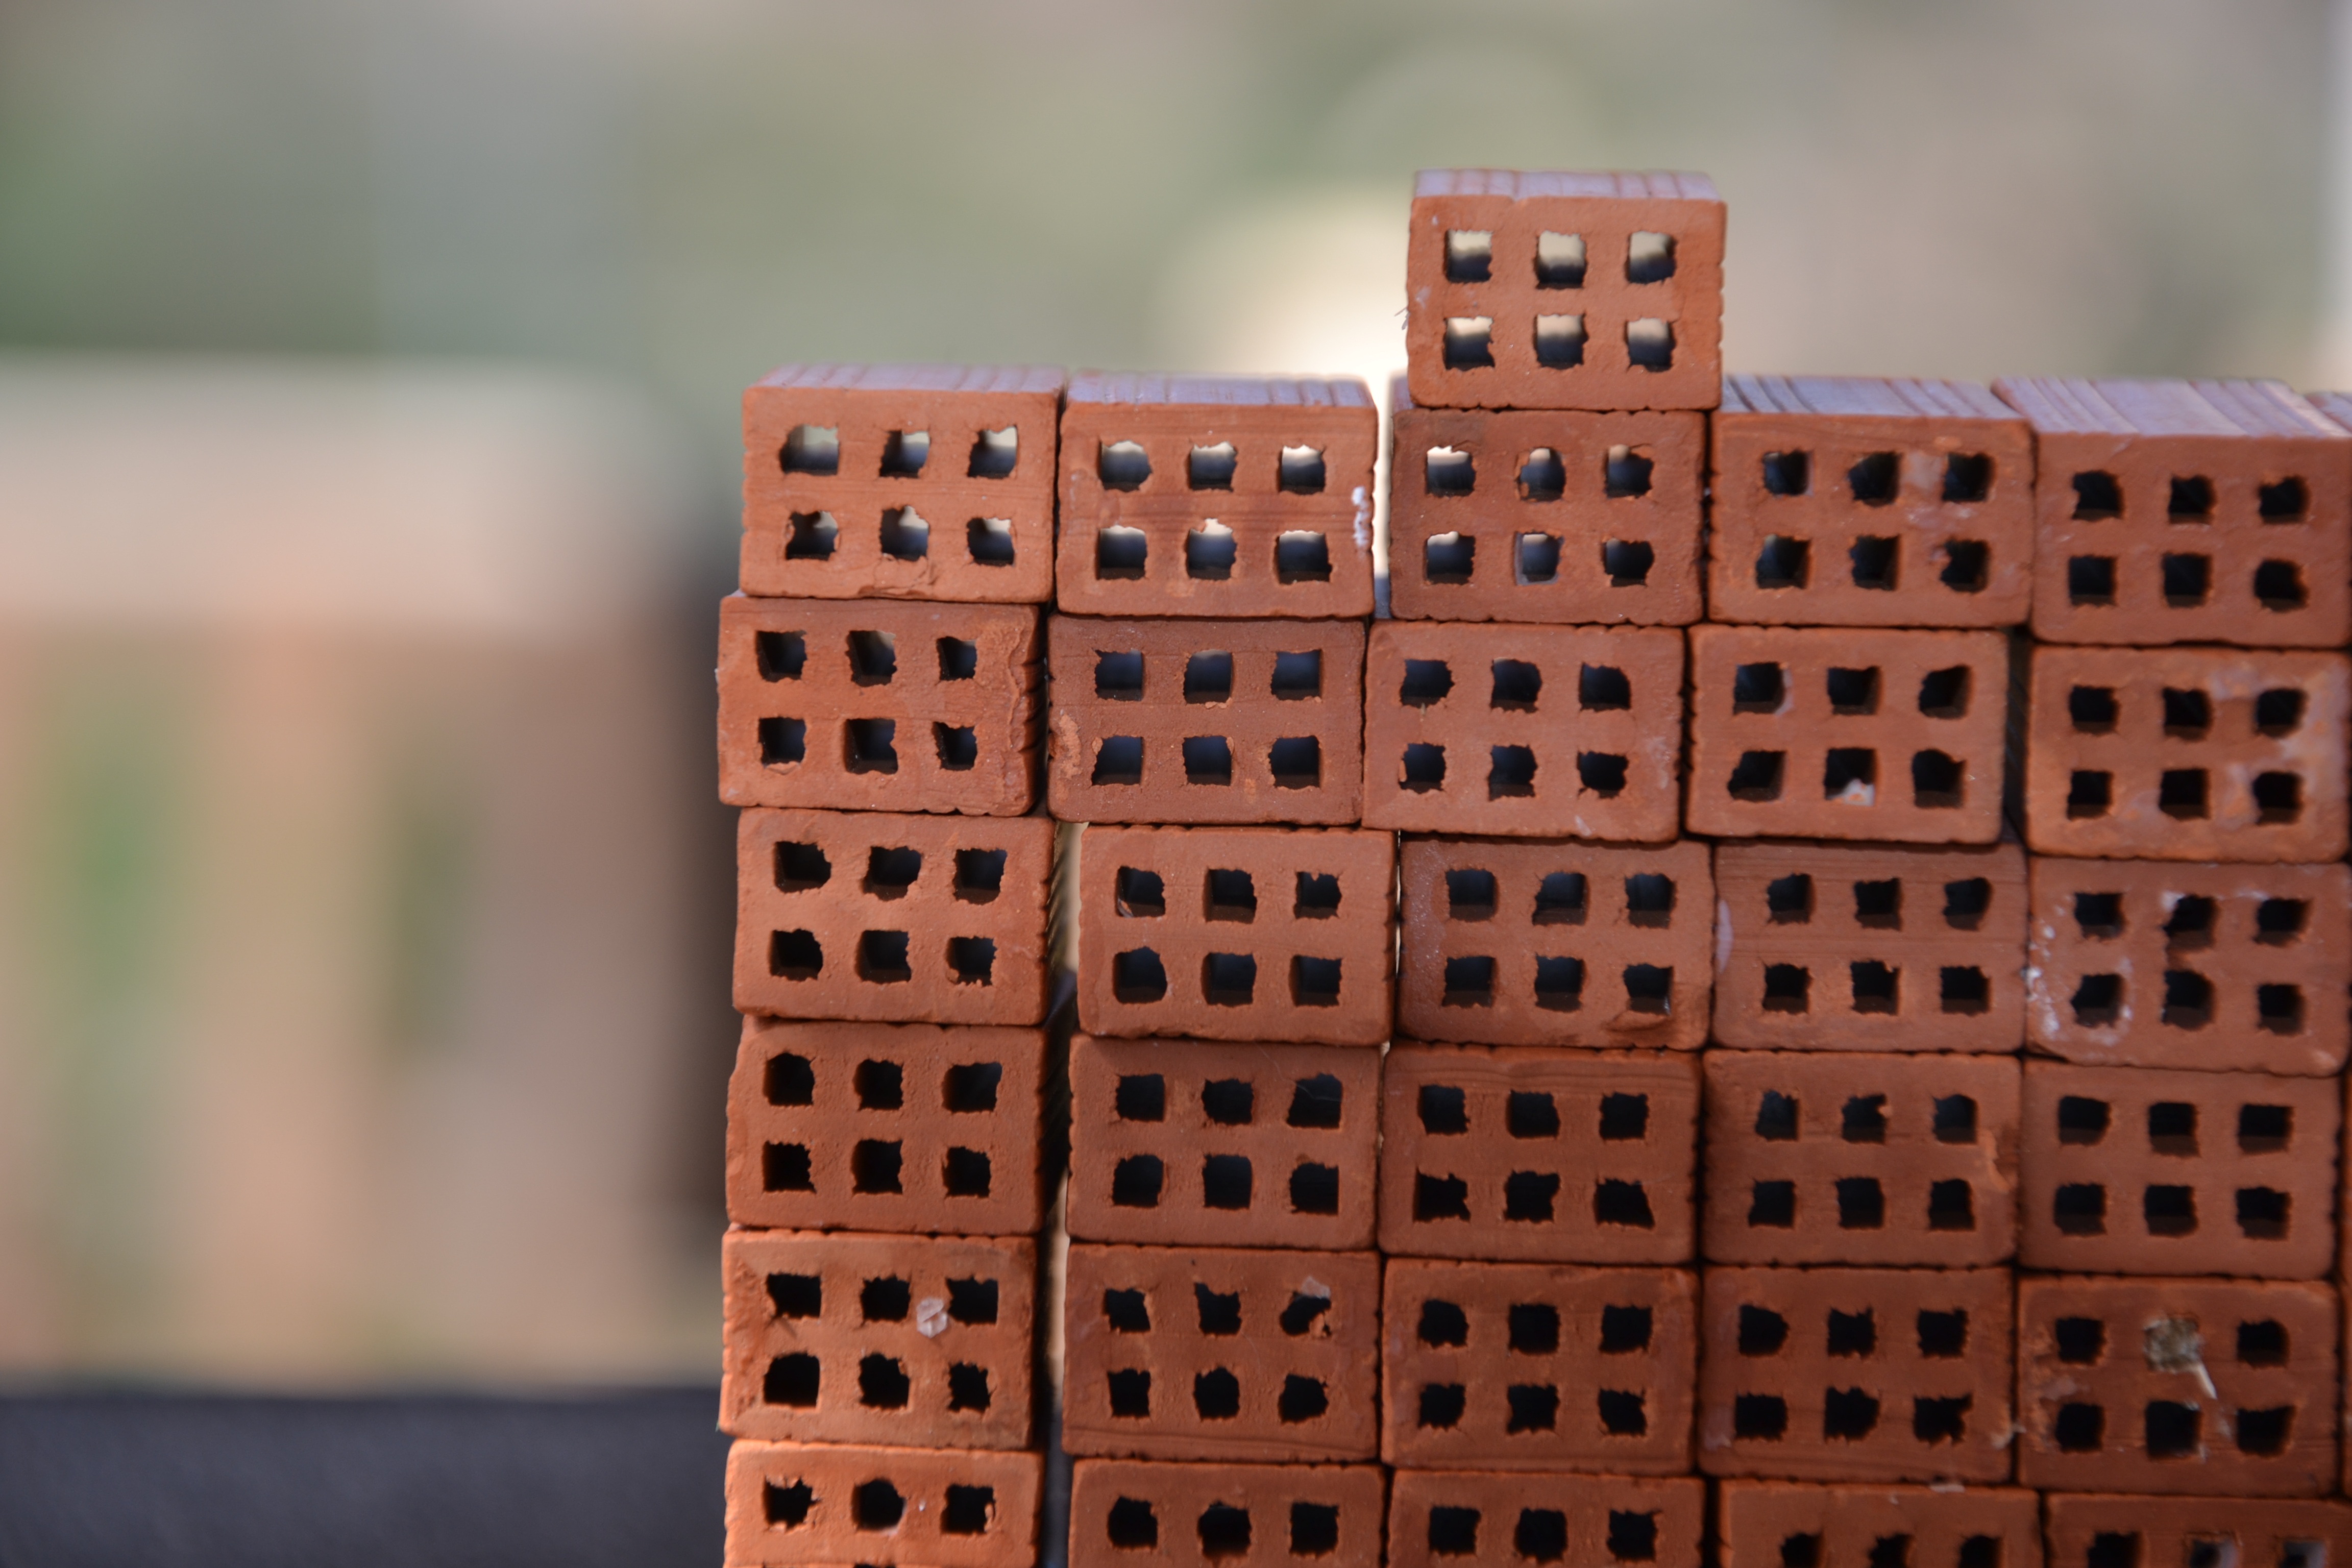
work, number, wall, pattern, model, red, color, stack, brick, font, design, shape, mason, reforms